Wild Combination: A Portrait of Arthur Russell

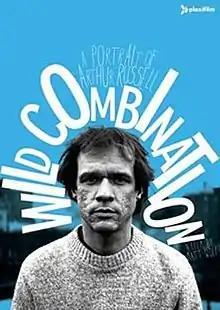

Wild Combination: A Portrait of Arthur Russell is a documentary film about musician Arthur Russell, directed by Matt Wolf. Released theatrically in 2008, the film was generally well received by critics, winning various awards at international film festivals. Its world premiere was at the Berlin International Film Festival (Panorama), and its theatrical premieres were at the IFC Center in New York and the ICA in London.